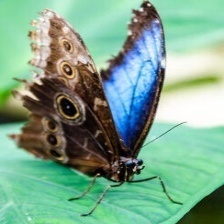
Species: BLUE MORPHO